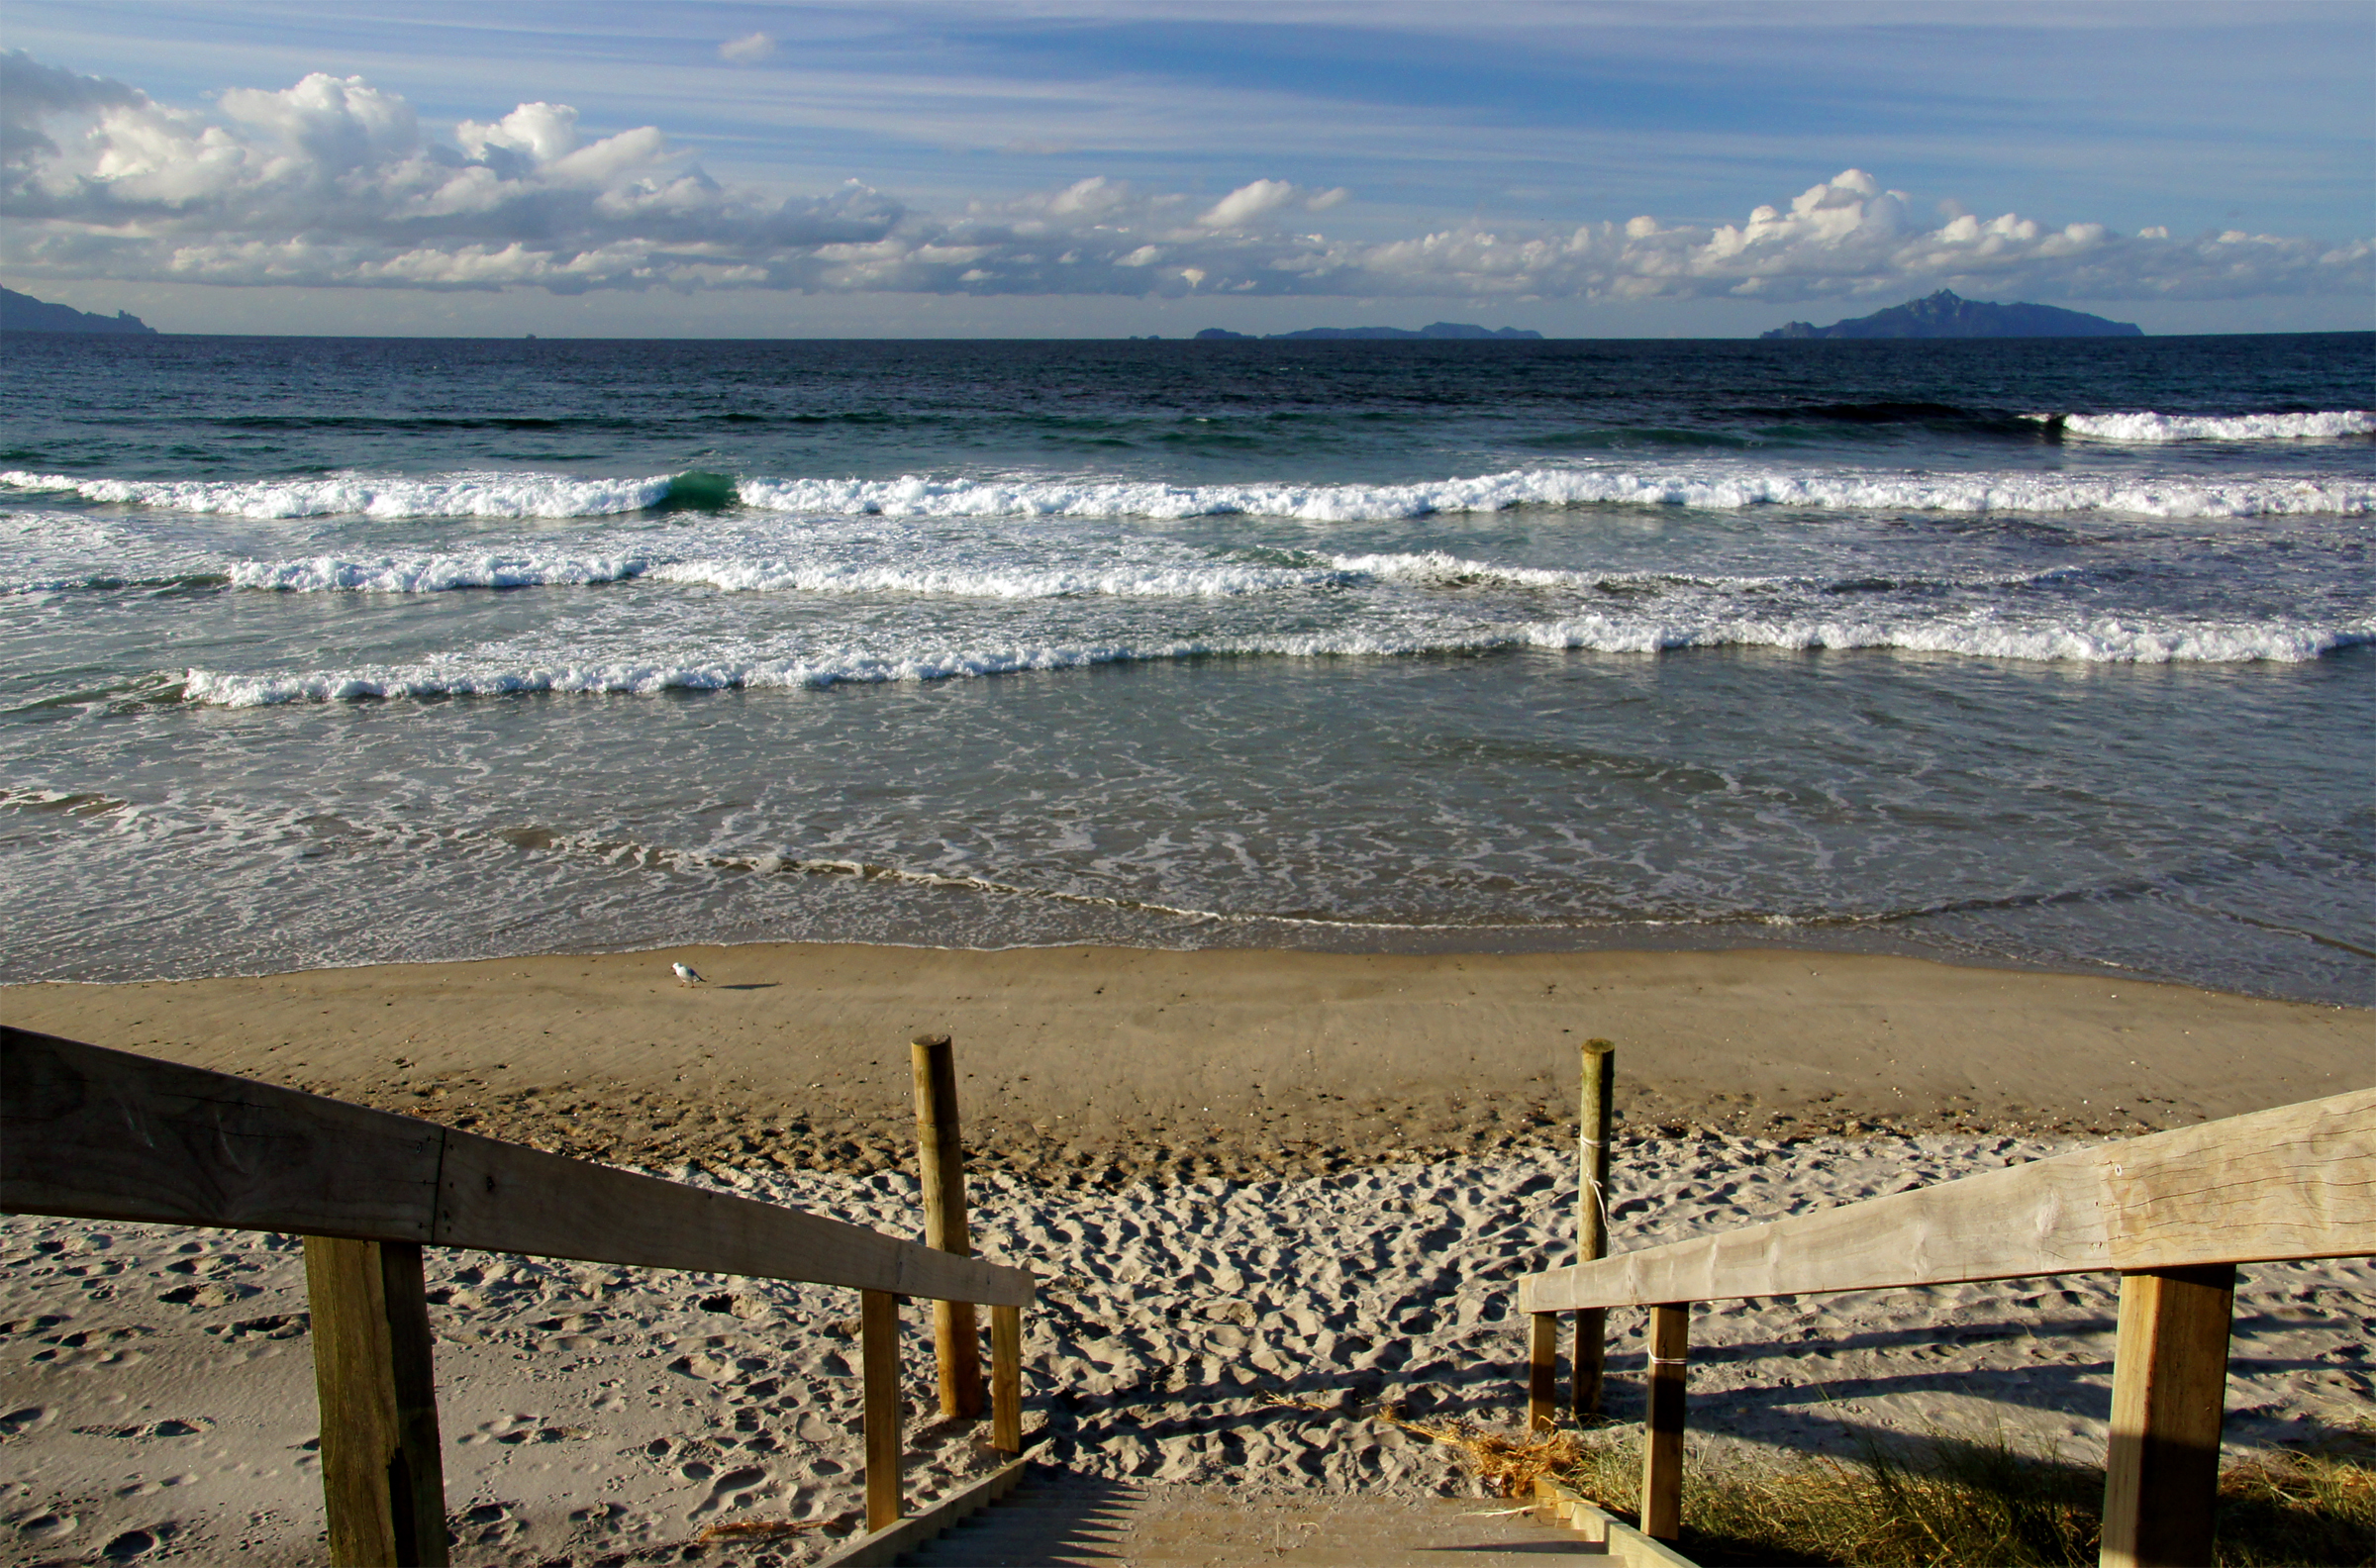
beach, sea, coast, water, sand, ocean, horizon, shore, wave, pier, vacation, shoreline, bay, body of water, dunes, newzealand, beaches, bream, baywhangarei, breakwater, wind wave